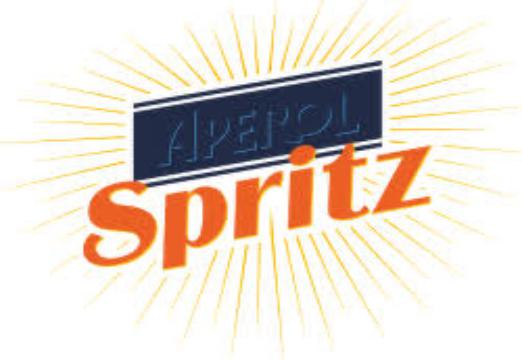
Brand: APEROL
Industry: Food